Chocolatier (video game)

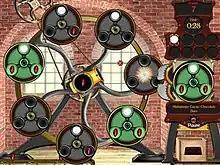
The chocolate manufacturing process is an action minigame and a departure from the main game's economic simulation gameplay.

Each city has a chocolate shop where the player may sell chocolate and a market where ingredients can be purchased. Factories manufacturing chocolates produce a set amount of product every turn, as long as the required ingredients are in stock. During story mode, quests are given by non-player characters; these typically involve producing a particular volume and type of chocolate and delivering it to another non-player character, who is either traveling or can be found at a set location. Quest rewards take the form of a high price for the chocolates or a new recipe. Some encounters with characters give the player an opportunity to gamble a large amount of money on a dice roll. Market owners can be bargained with, though this carries the risk of them becoming irritated and raising prices rather than lowering them.